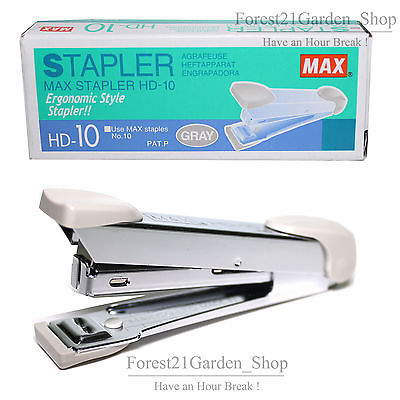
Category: stapler